Wakasa, Tottori

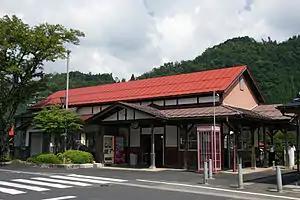
Wakasa Station

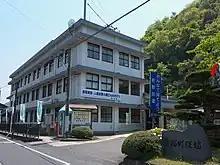
Wakasa Town Hall

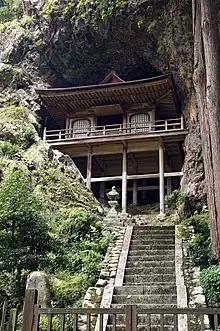
Fudōin Iwaya-dō, built by Minamoto no Yoritomo in the early Kamakura period

Wakasa, located deep in the Chūgoku Mountains, is 95% mountainous. The population of Wakasa is primarily located in mountain villages in a line from the southeast to northwest of the town. Most of the population is located along the Hattō River or its small tributaries.